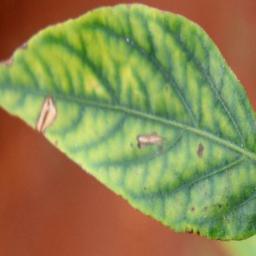
Label: nutritional